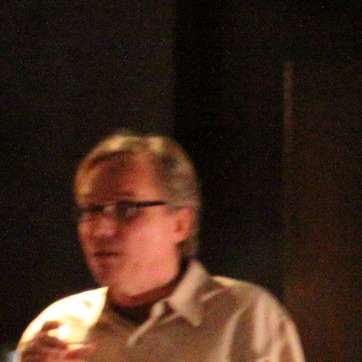
Material: hair